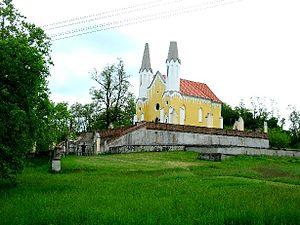
Sitke est un village et une commune du comitat de Vas en Hongrie.